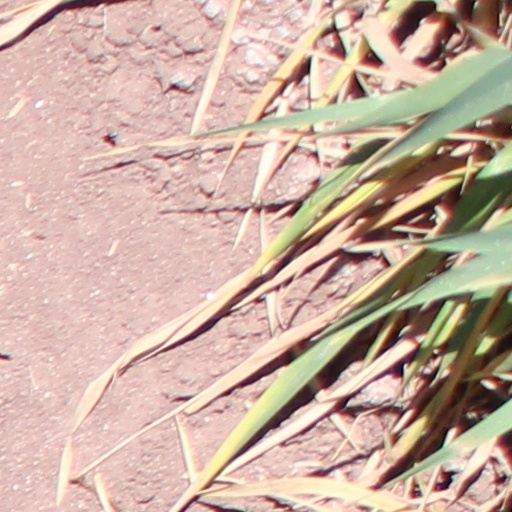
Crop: wheat